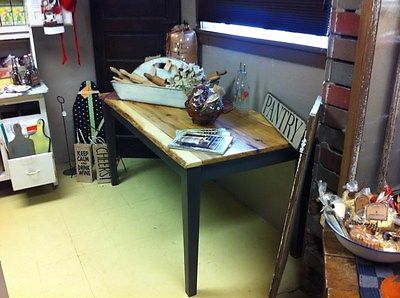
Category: table